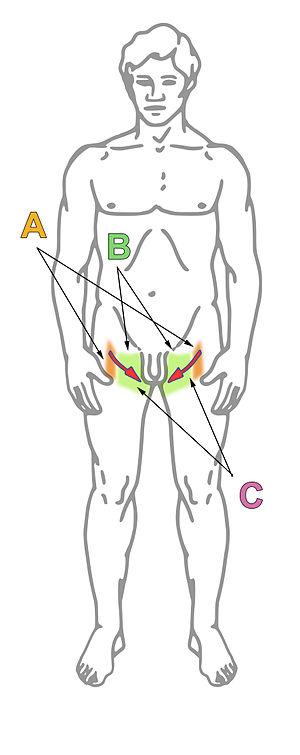
Le réflexe crémastérien est un réflexe que l'on recherche par la stimulation du tiers supérieur et antéro-médial de la cuisse, en remontant vers l'aine ou en redescendant d'elle. Le réflexe normal, qui correspond à une contraction des fibres musculaires striées du muscle crémaster, aboutit à une élévation du testicule du côté de la stimulation chez l'homme et de la grande lèvre du côté de la stimulation chez la femme.